Jervis Bay Territory

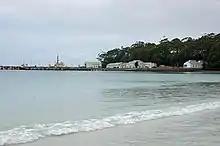
Jervis Bay Village

At the , 310 people lived in the territory, the majority working and living at the Royal Australian Navy (RAN) base, HMAS "Creswell". Vincentia in NSW is the nearest town, roughly north of the border. All of Jervis Bay is covered within the postcode 2540.